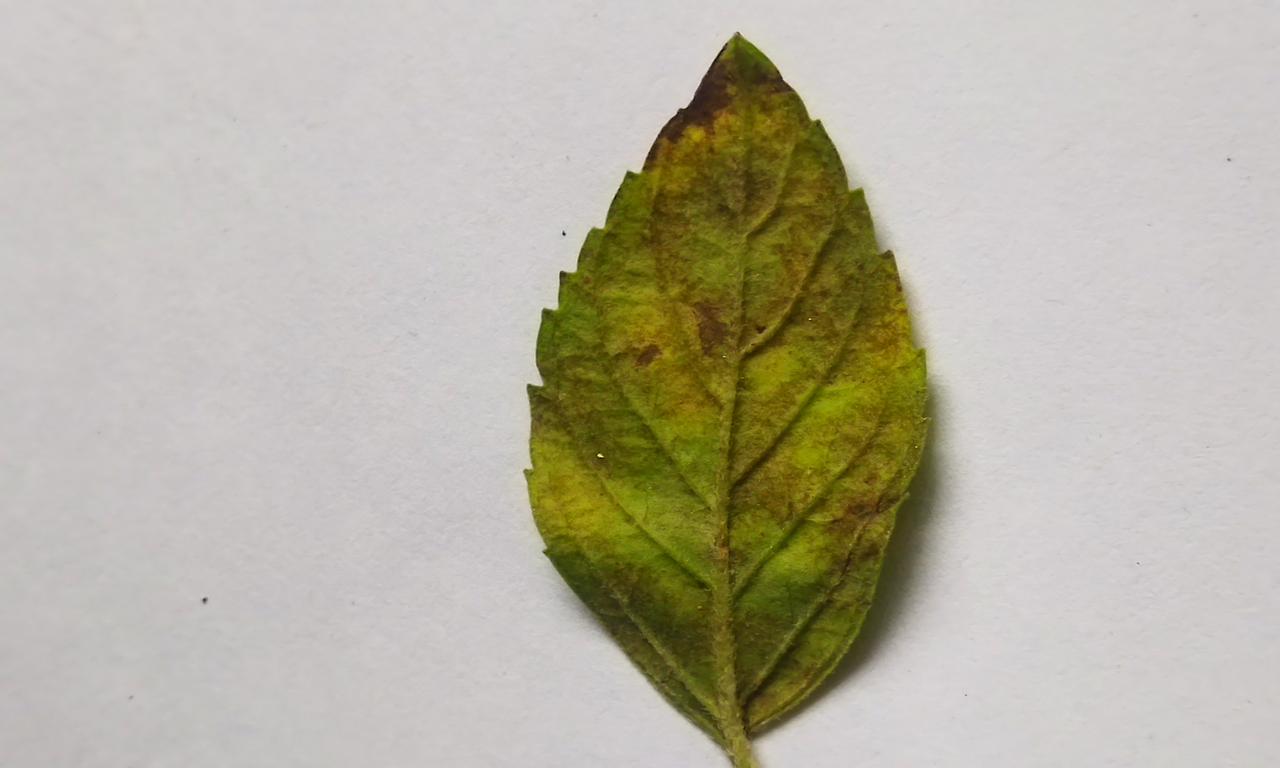
Label: Spoiled